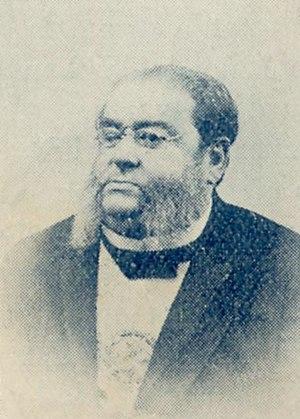
Juan Lindolfo de los Reyes Cuestas York, né le 6 janvier 1844 à Paysandú et mort le 21 juin 1905 à Paris, est un homme d'État uruguayen.